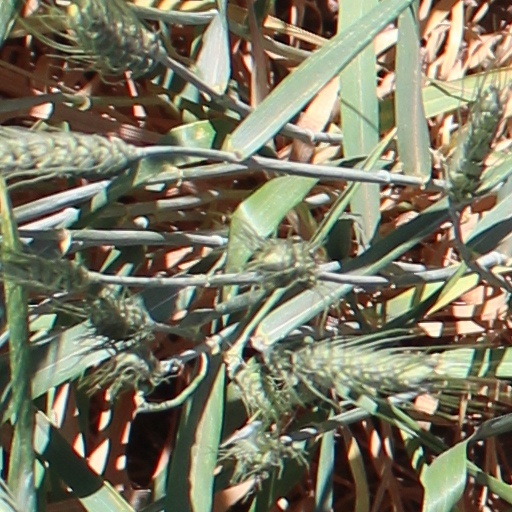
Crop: wheat